Santa Maria della Vittoria, Rome

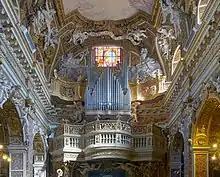
Cantoria of the Santa Maria della Vittoria church, decorated by Mattia de Rossi

The interior of the church has a single wide nave under a low segmental vault, with three interconnecting side chapels behind arches separated by colossal Corinthian pilasters with gilded capitals that support an enriched entablature. Contrasting marble revetments are enriched with white and gilded stucco angels and putti in full relief. The interior was sequentially enriched after Maderno's death; its vault was frescoed in 1675 with triumphant themes within shaped compartments with feigned frames: "The Virgin Mary Triumphing over Heresy" and "Fall of the Rebel Angels" executed by Giovanni Domenico Cerrini in 1675.